Adam Ulatoski

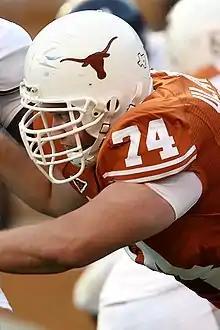
Ulatoski with Texas Longhorns in 2008

Adam Ulatoski (born December 17, 1985) is an American former college football player who was an offensive tackle for the Texas Longhorns. He was considered one of the best offensive tackles of his class.